Oxenhope railway station

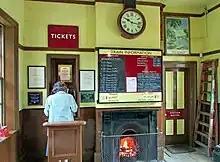
Oxenhope station booking office in 2016

Thanks to a £600,000 grant from the Heritage Lottery Fund in 2000, there is now also a large two-road, twelve-coach 'running shed' used to stable coaches normally used on service trains. It also has facilities for servicing coaches and provides a more hospitable environment for light maintenance.